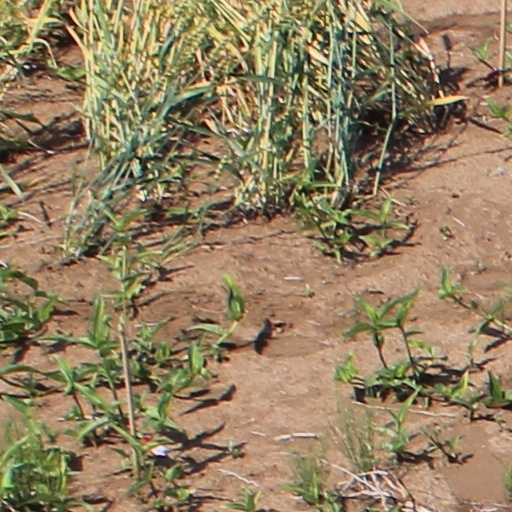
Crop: wheat